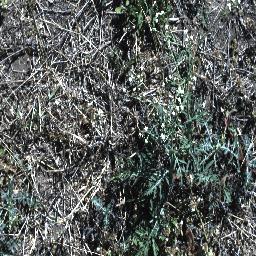
Label: parthenium